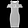
Label: Dress